Harold Ball

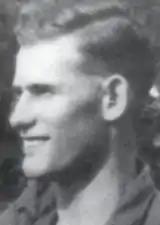

Harold Charles Ball (29 May 1920 – 9 February 1942) was an Australian rules football player for the Melbourne Football Club in the Victorian Football League (VFL), who also served with the 2/9 Field Ambulance, Australian Army Medical Corps.